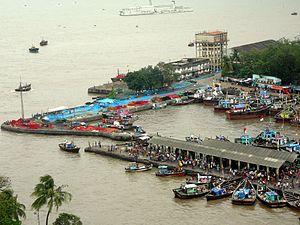
David Sassoon & Co., Ltd est une entreprise opérant entre le XIXᵉ et le XXᵉ siècle, en Inde, Chine et Japon.